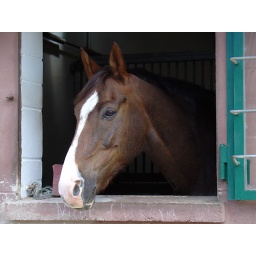
horse in window